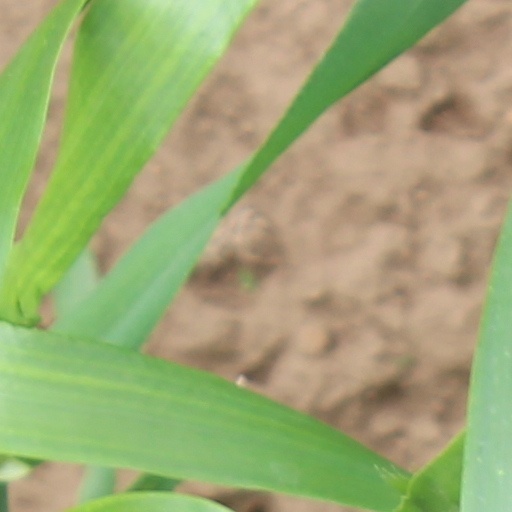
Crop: wheat